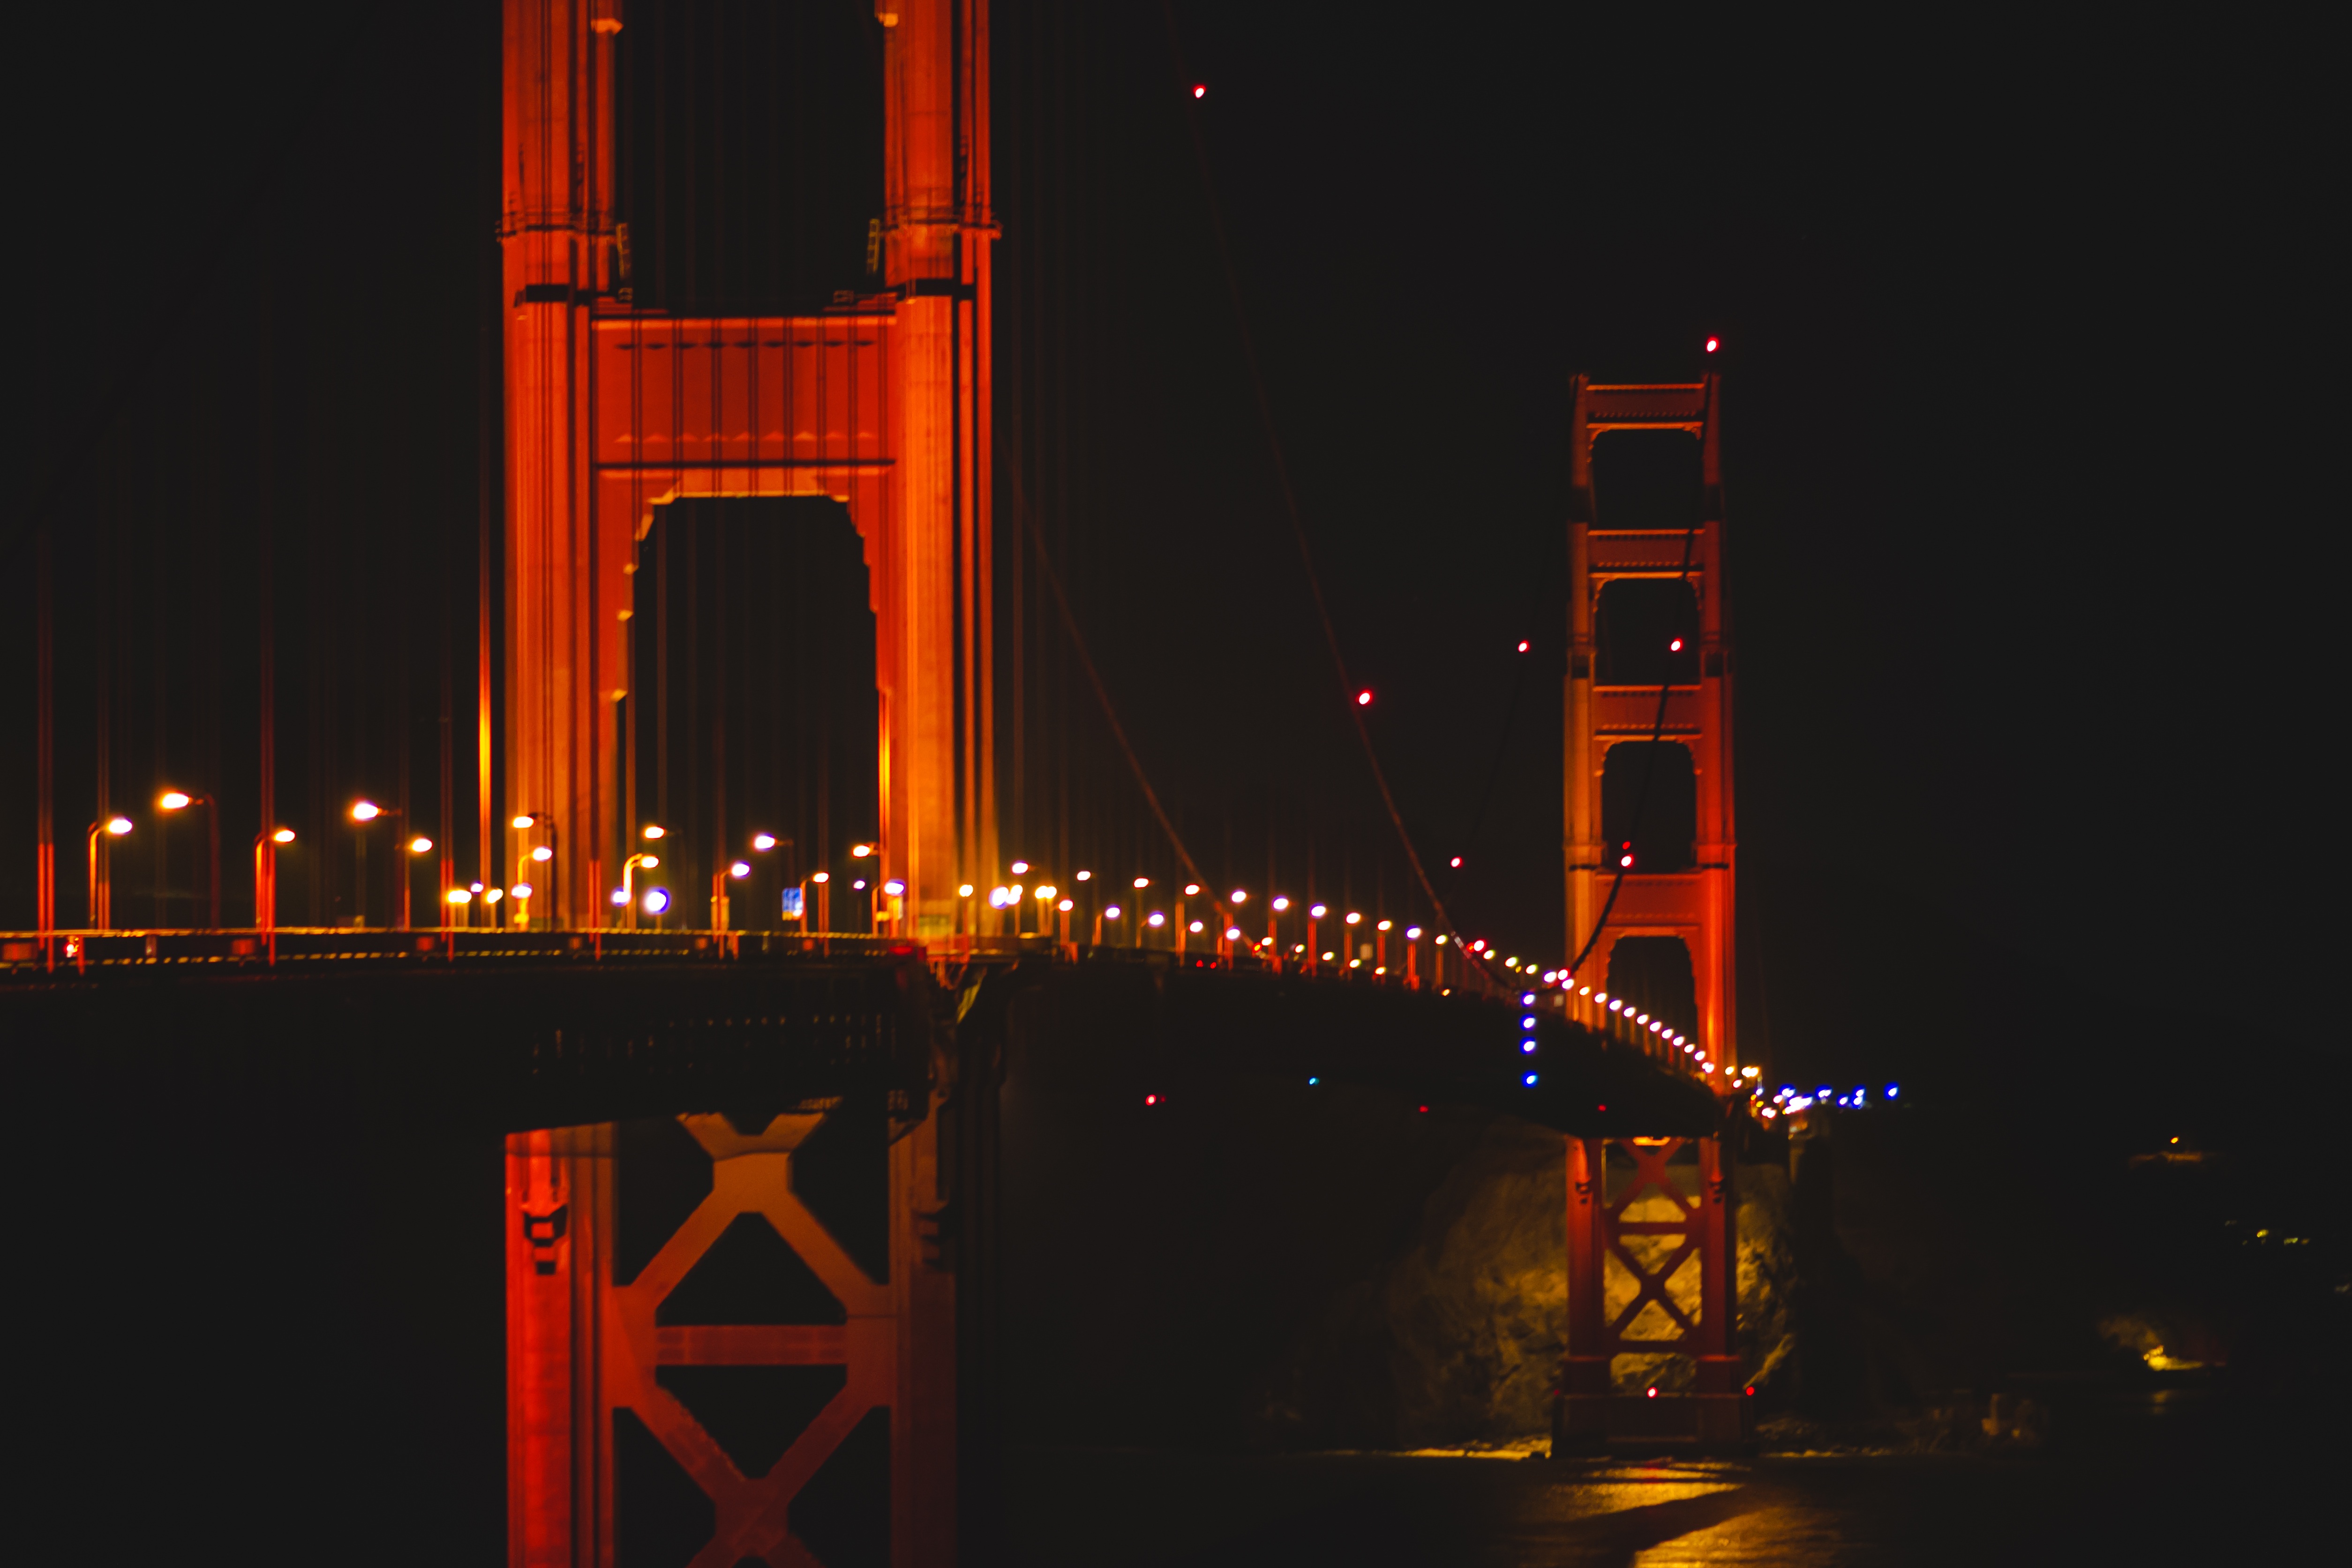
light, bridge, skyline, night, skyscraper, cityscape, dusk, evening, tower, landmark, darkness, lighting, metropolis